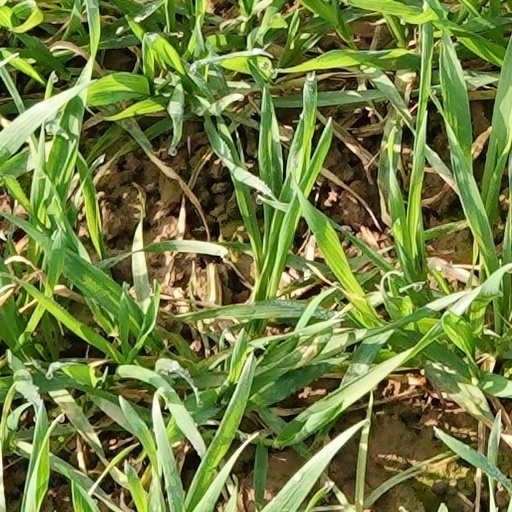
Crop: wheat